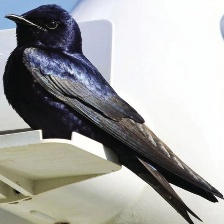
Species: PURPLE MARTIN
Scientific name: PROGNE SUBIS